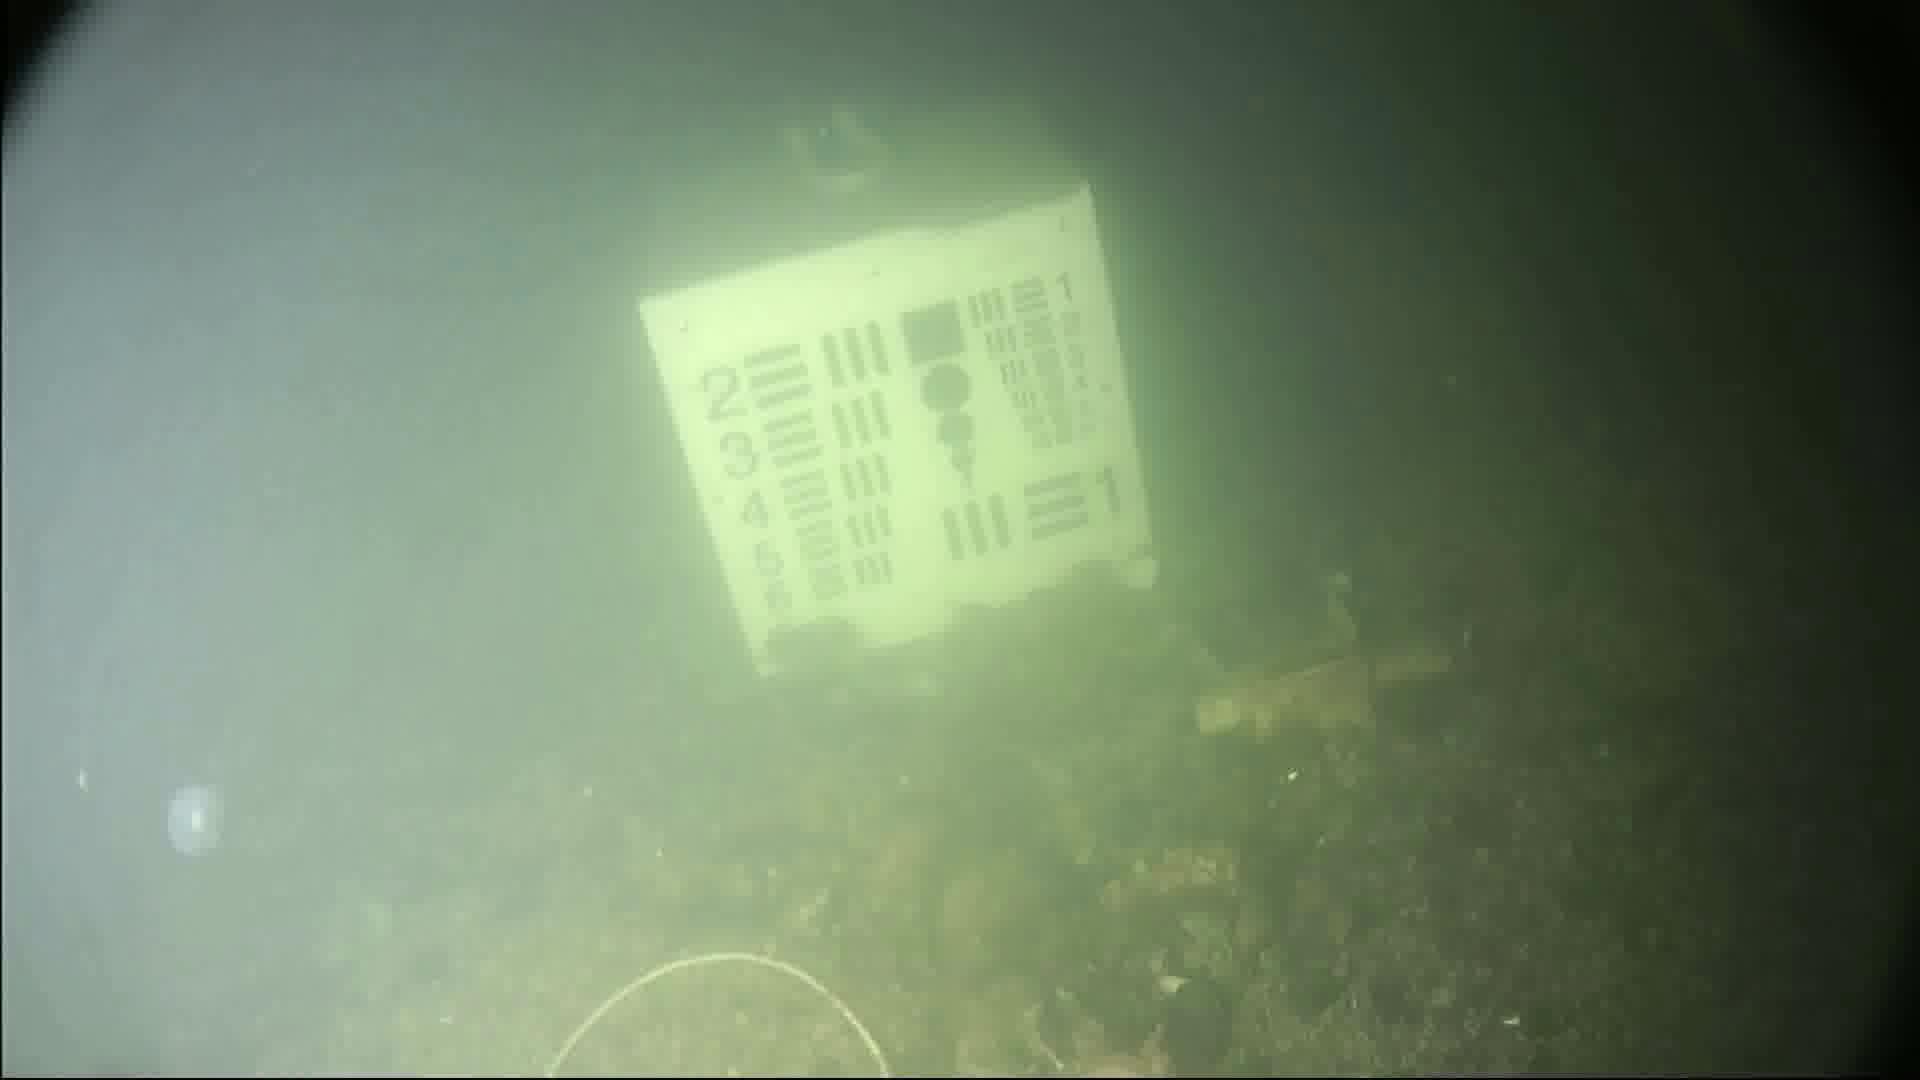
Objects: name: crab
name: jellyfish